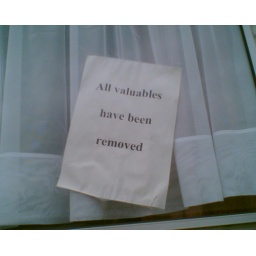
The caravan site sign in empty van